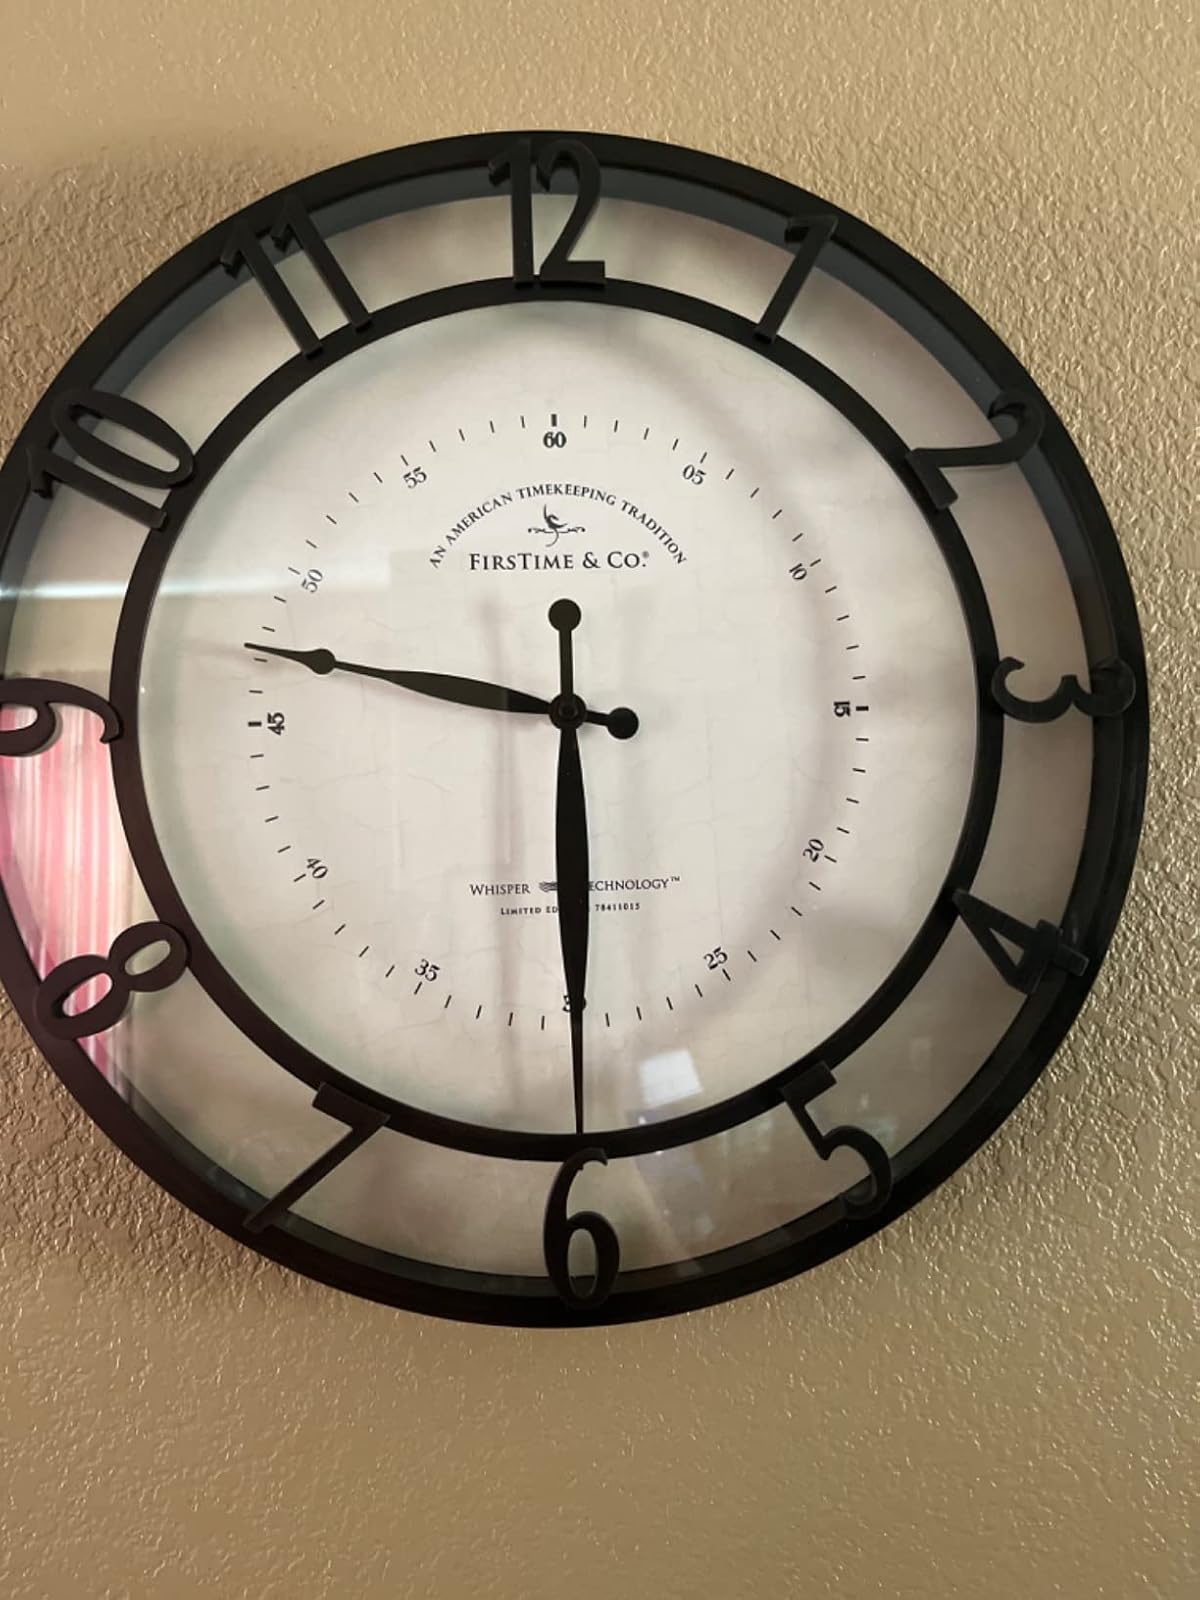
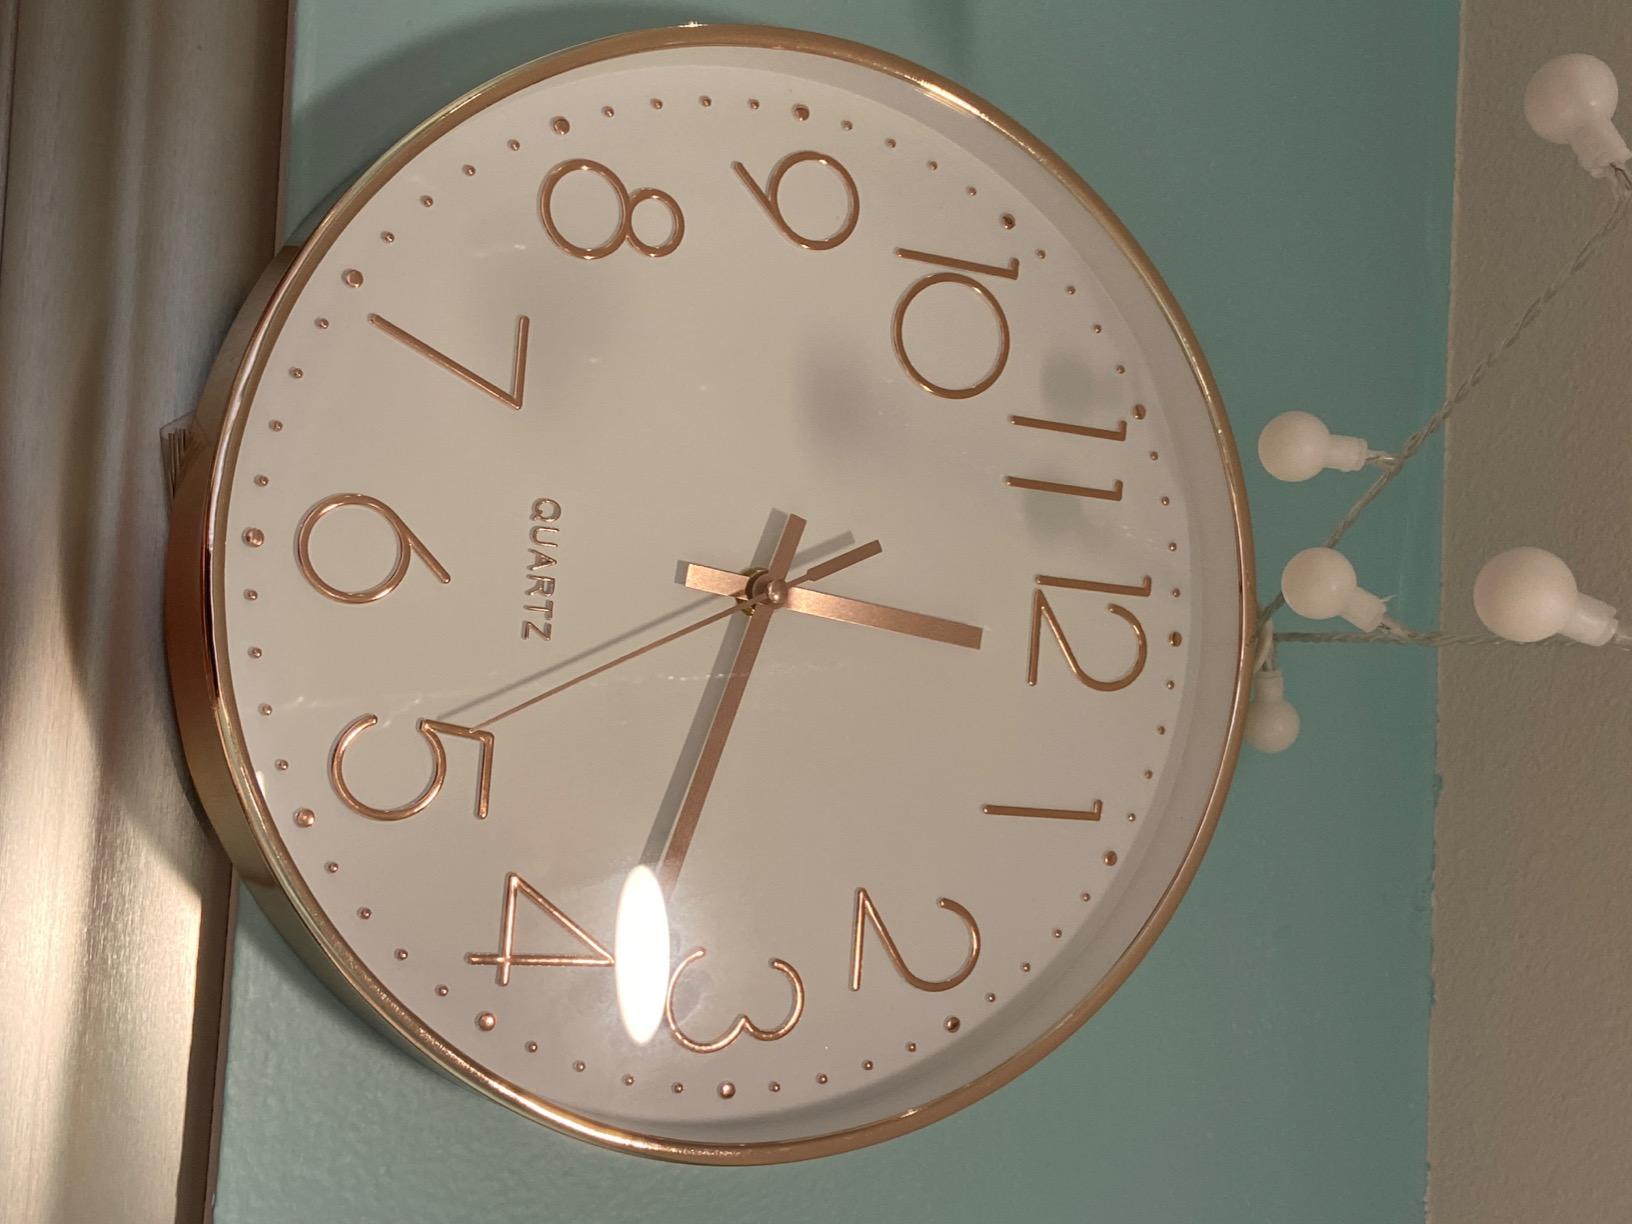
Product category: clock
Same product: no